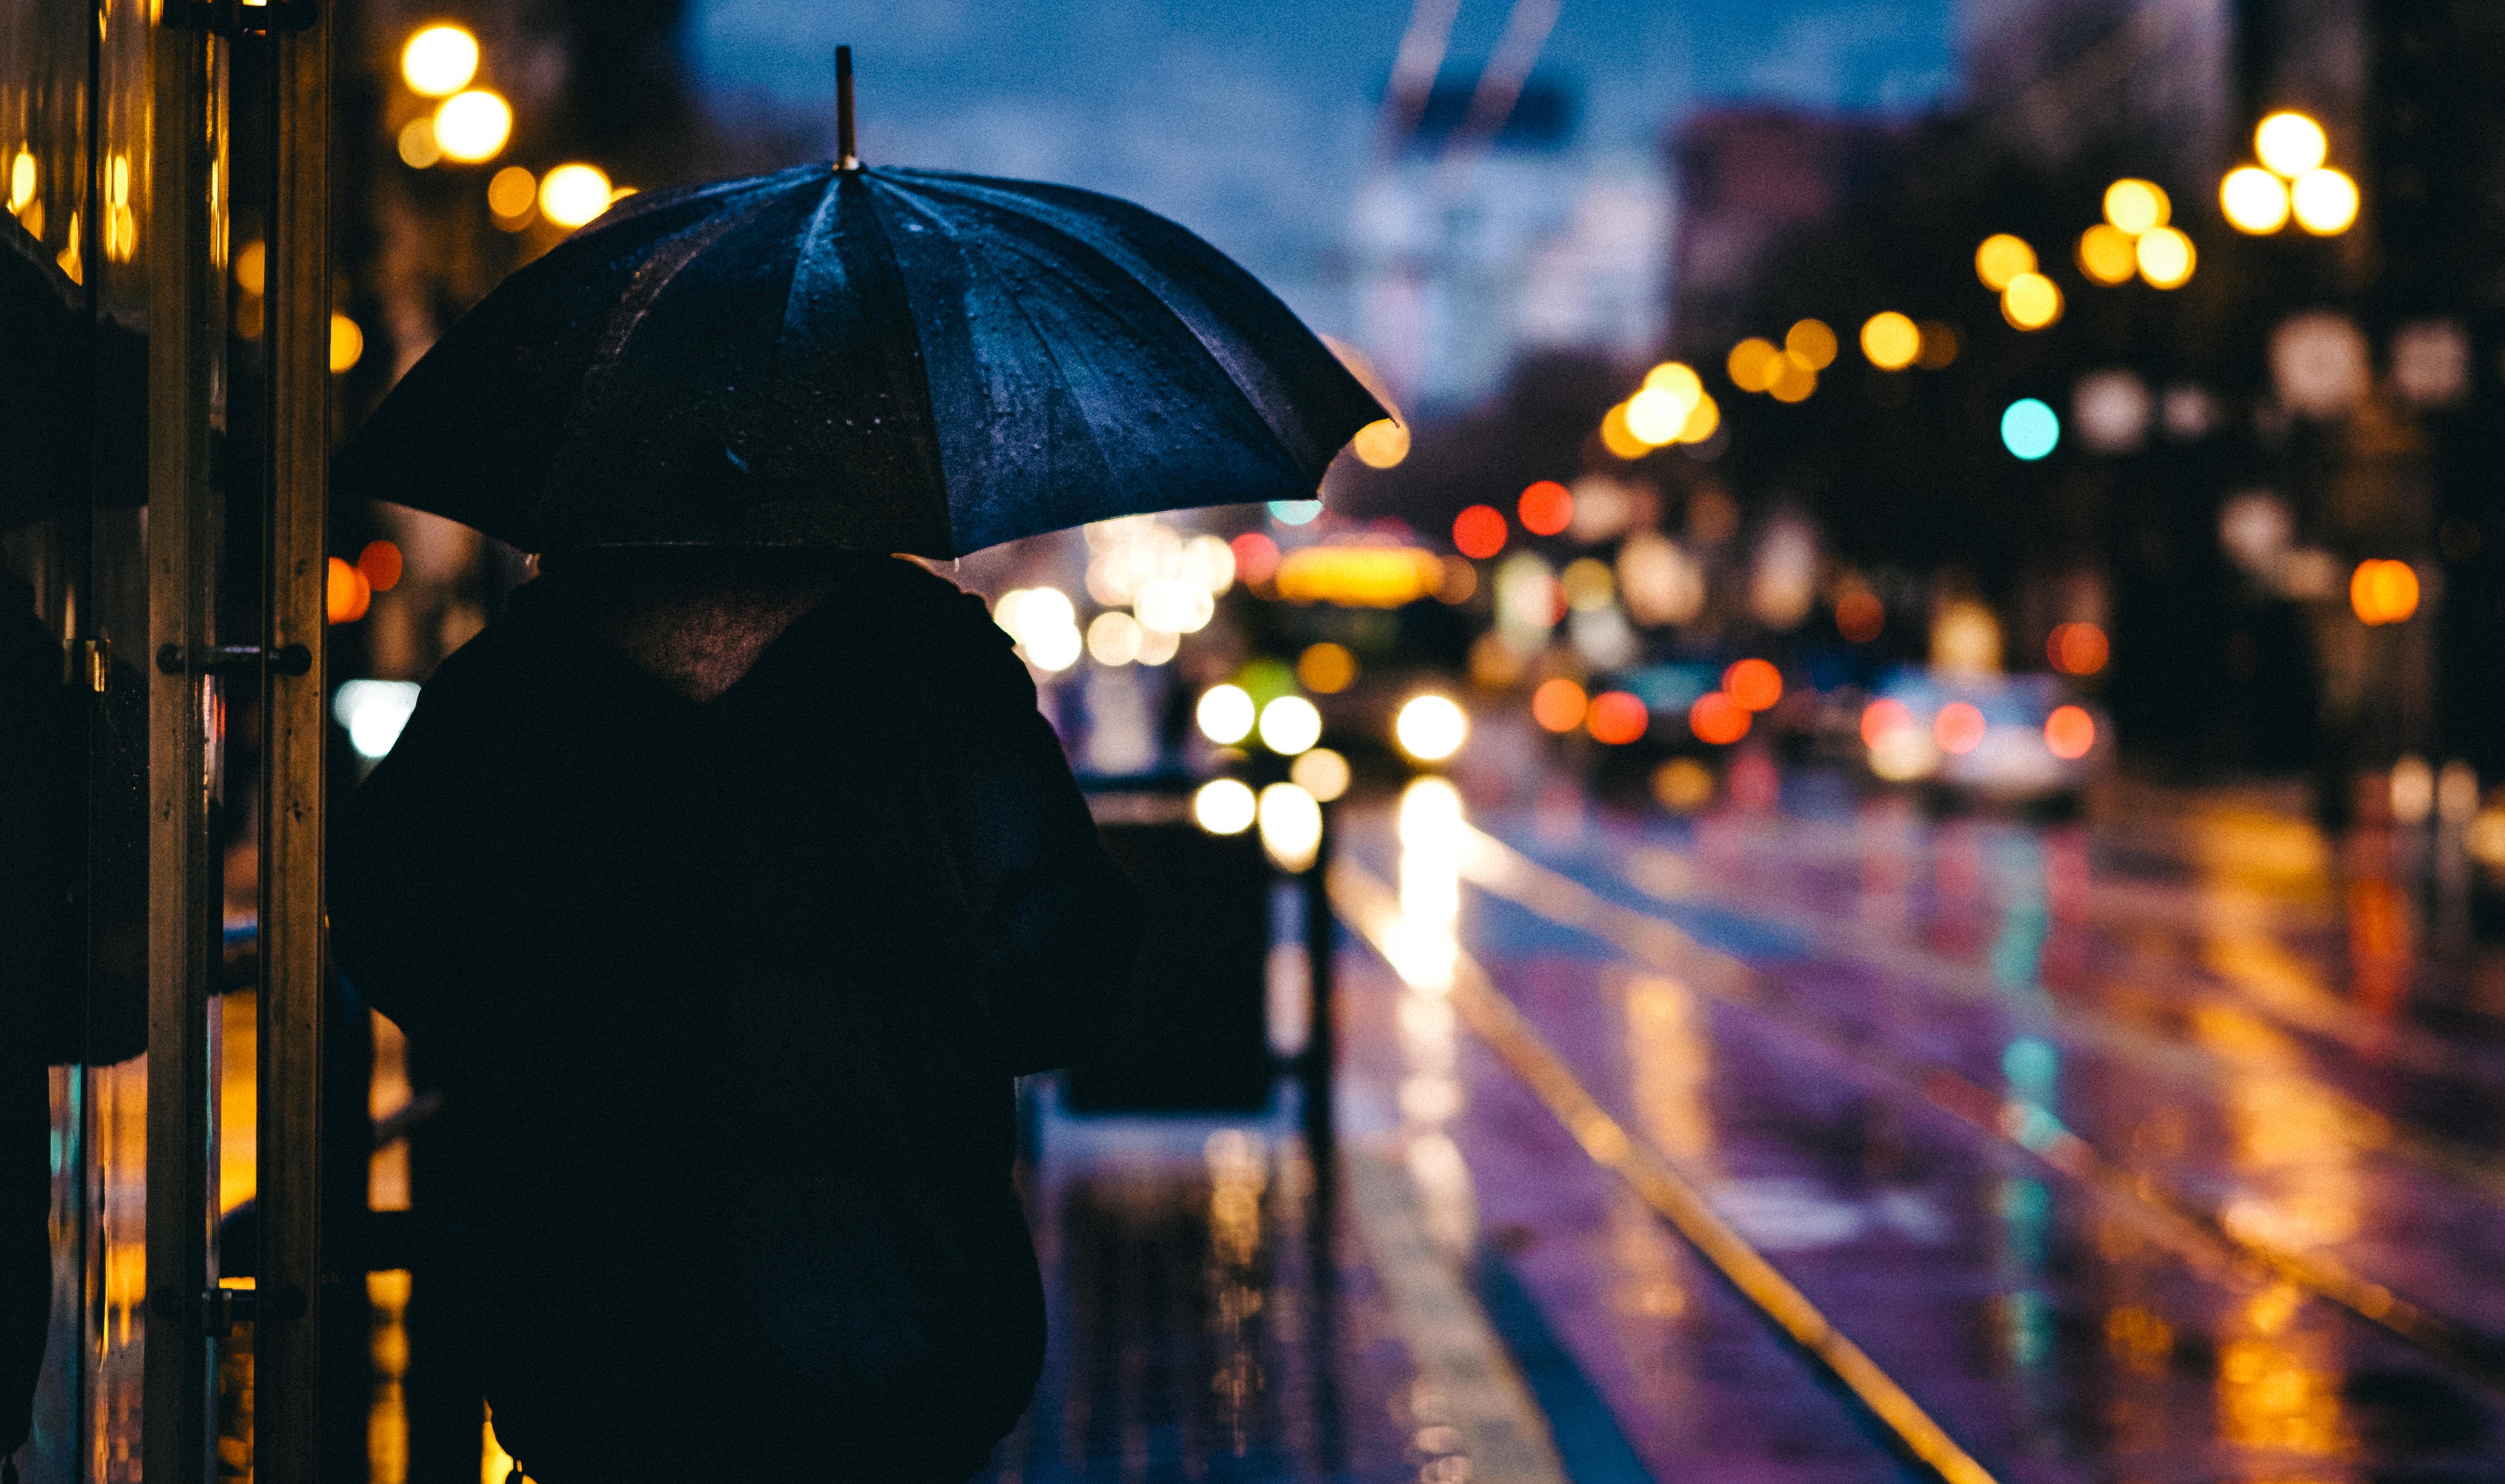
man, person, light, bokeh, blur, road, street, night, rain, flower, city, crowd, evening, reflection, umbrella, color, darkness, blue, lighting, outdoors, adult